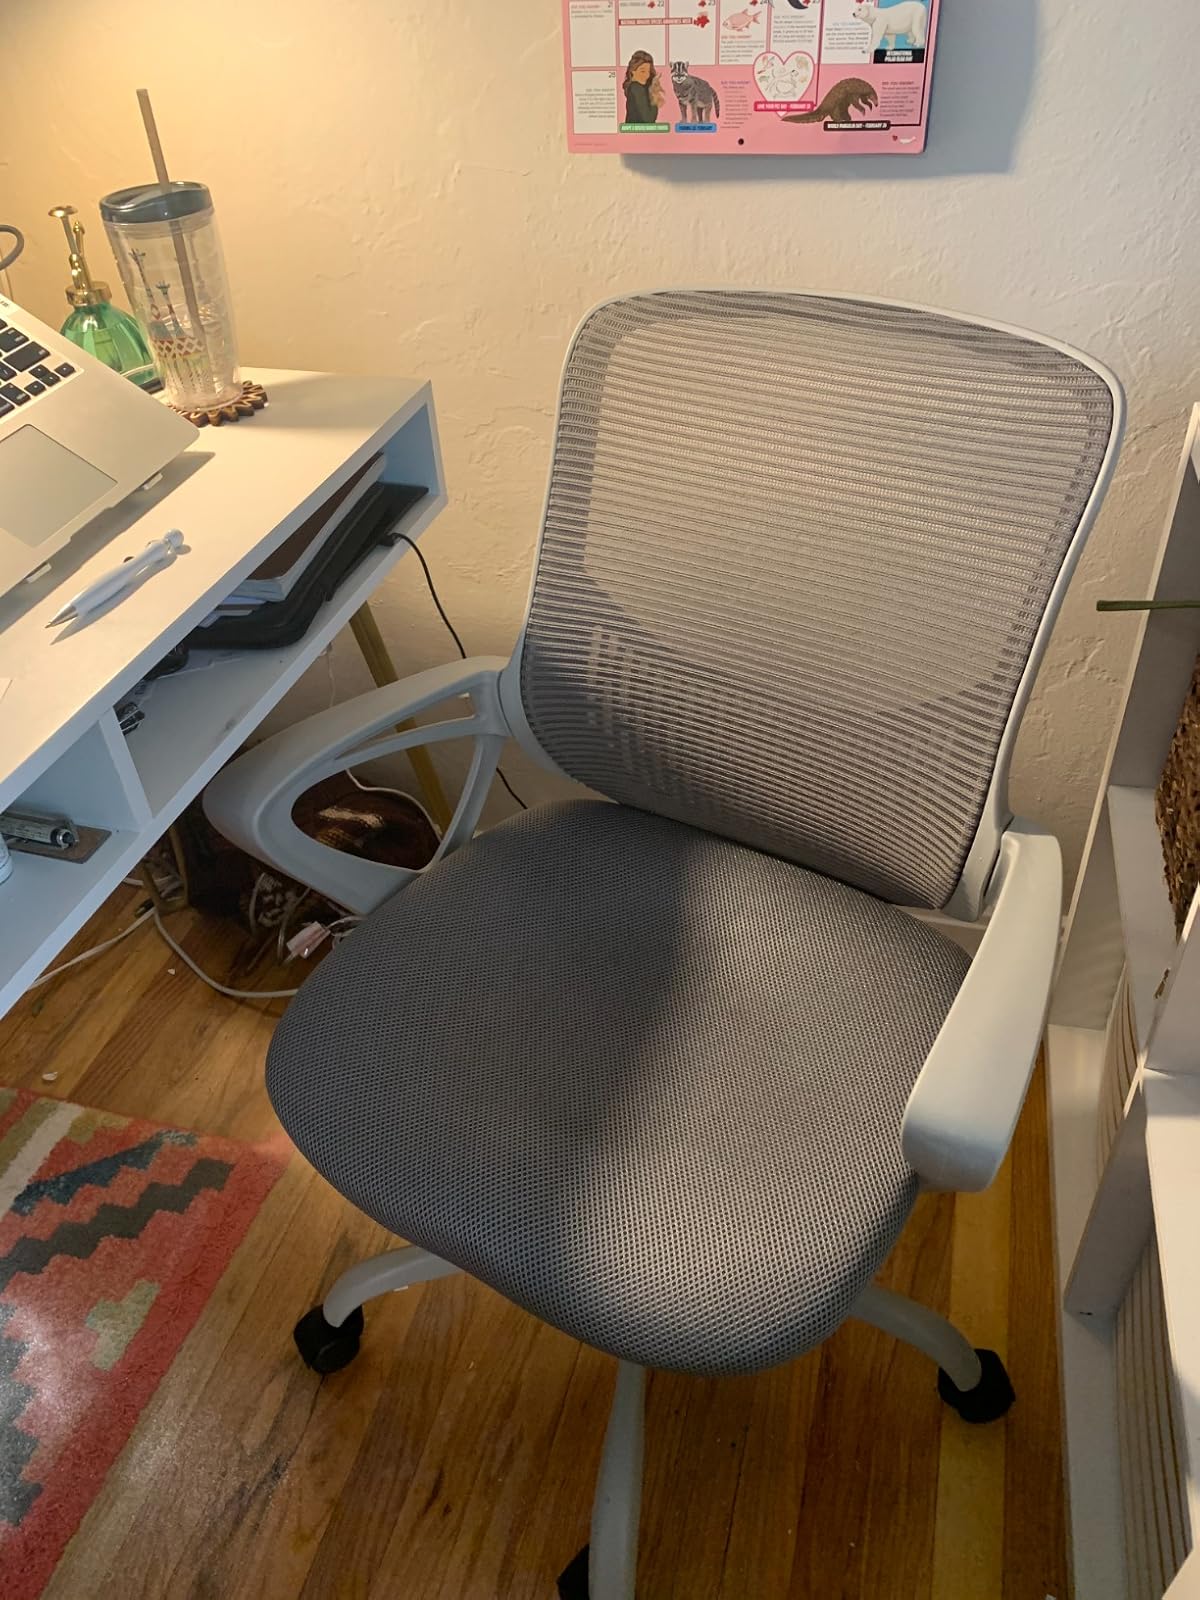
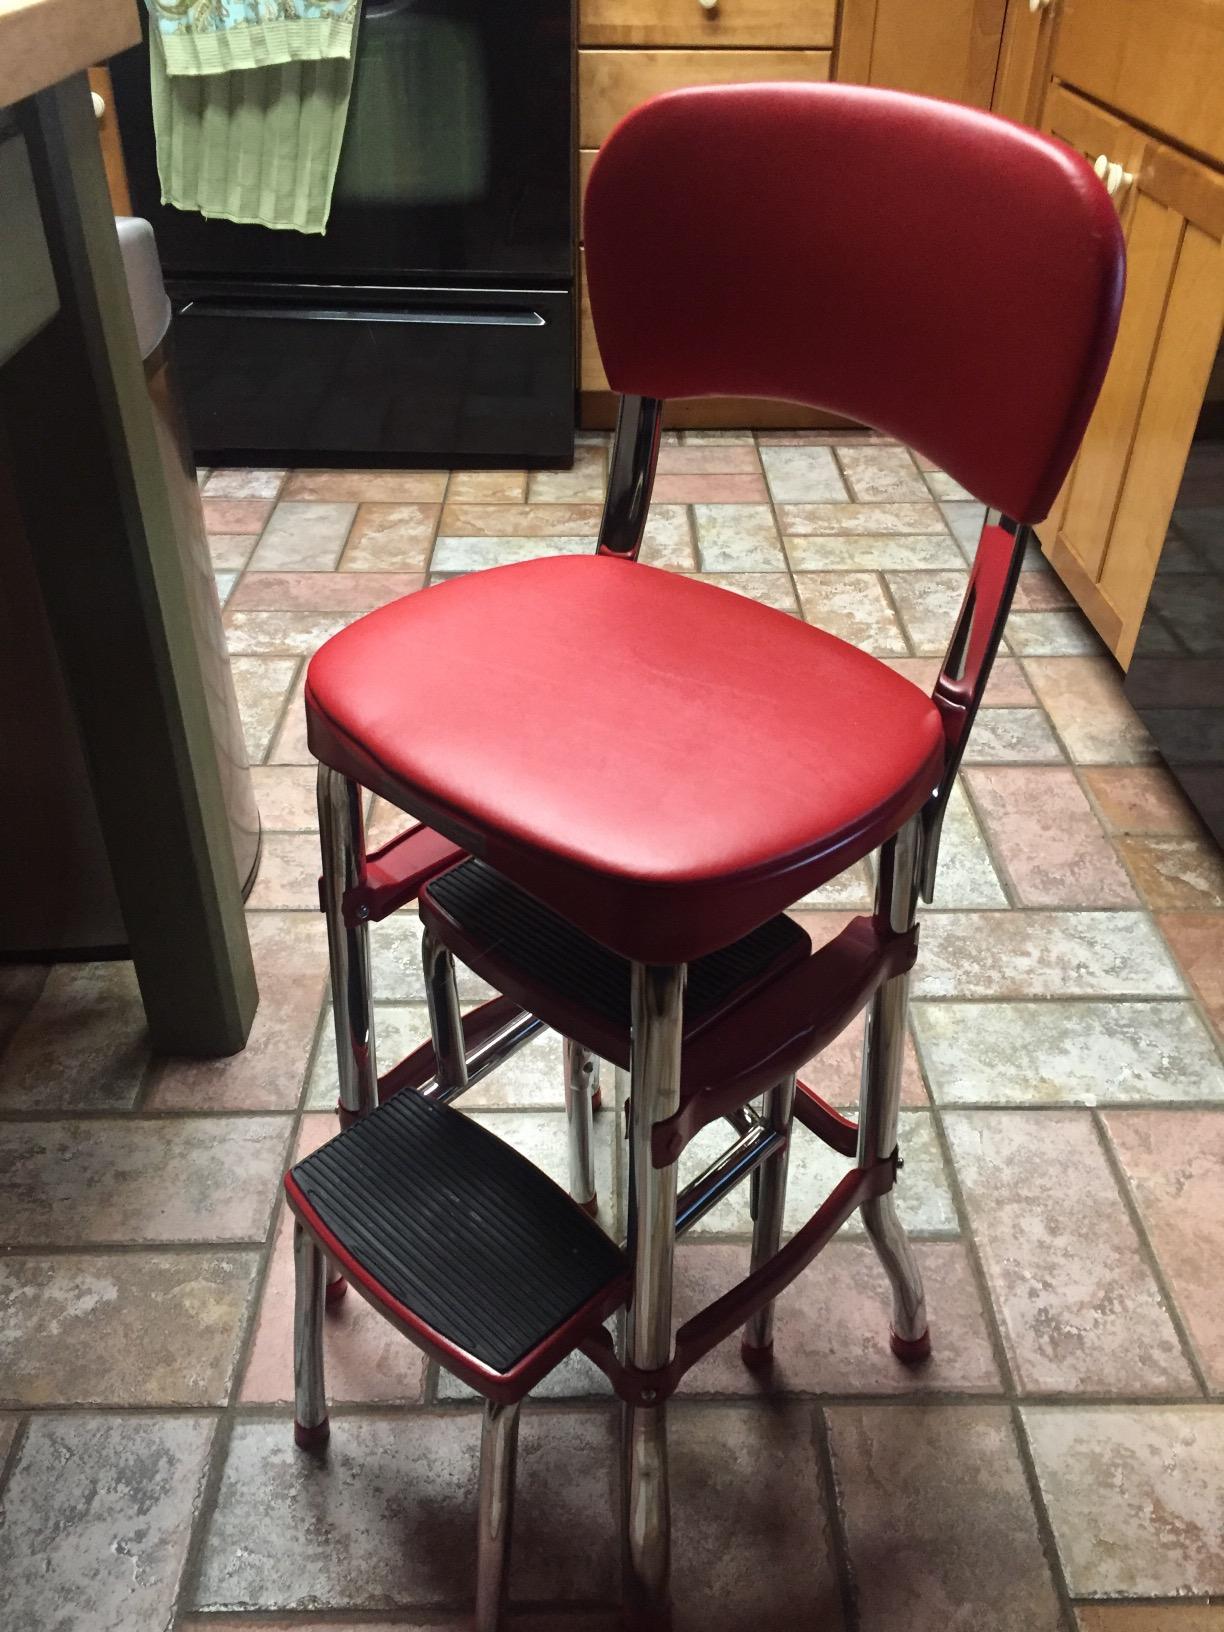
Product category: items_chair
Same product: no